List of twin towns and sister cities in Malta

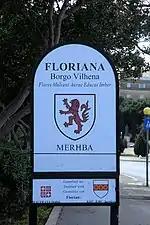
Floriana twin town sign

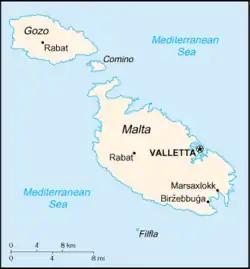
Map of Malta

This is a list of local councils of Malta which have standing links to local communities in other countries known as "town twinning" (usually in Europe) or "sister cities" (usually in the rest of the world).